Timeline of Australian inventions

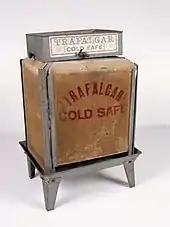
Coolgardie safe in the WA Museum

1892 – Coolgardie safe – Arthur Patrick McCormick noticed that a wet bag placed over a bottle cooled its contents, and the cooling was more pronounced in a breeze. The Coolgardie safe was a box made of wire and hessian sitting in water, which was placed on a verandah so that any breeze would evaporate the water in the hessian and via the principle of evaporation, cool the air inside the box. The Coolgardie safe was used into the middle of the 20th century as a means of preserving food.